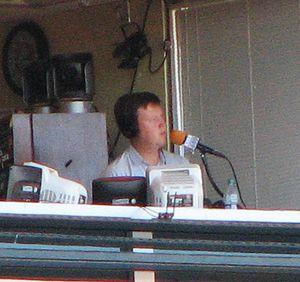
Dave Flemming est un commentateur sportif.